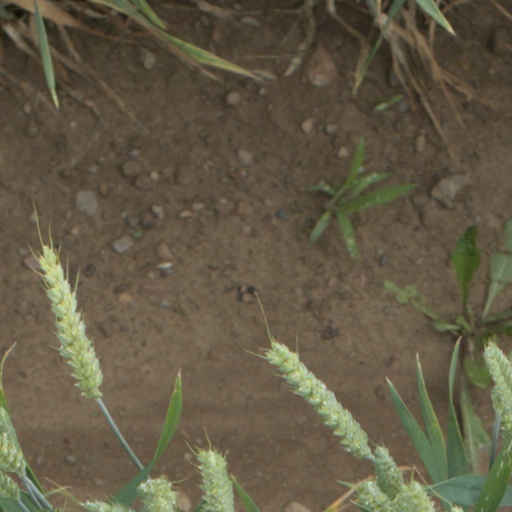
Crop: wheat